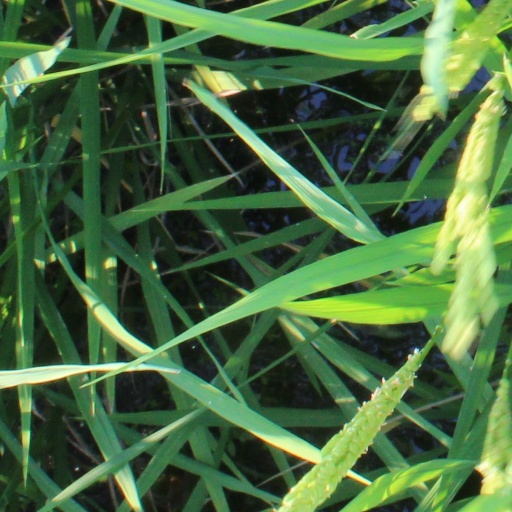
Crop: rice